Paraisópolis, São Paulo

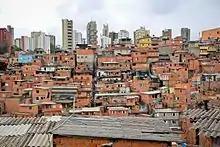
Paraisópolis, São Paulo

Paraisópolis ("Paradise city", from "paraiso" paradise (Portuguese) and "-polis" city (Greek)) is a neighborhood of São Paulo city, which is part of the Vila Andrade district, in the south zone. It is located adjacent to the affluent district of Morumbi. Paraisópolis is a favela and is the largest squatted informal settlement in the city. Unofficial estimates have suggested that Paraisópolis has a population between 60,000 and 100,000+ people. The 2022 census indicated 58,527 individuals but, as one report states, "There is inherent difficulty to measure these territories as they are extremely dynamic and, to a great extent, do not have either officially established boundaries or registered housing units."